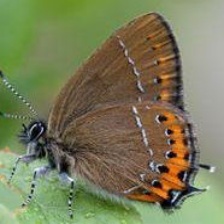
Species: BLACK HAIRSTREAK
Butterfly family (ImageNet category): lycaenid_butterfly